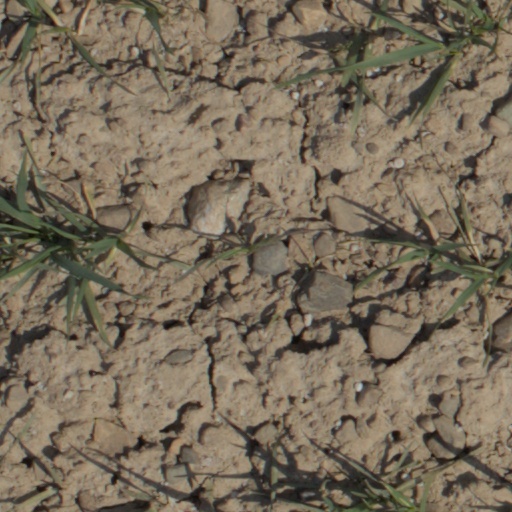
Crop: wheat